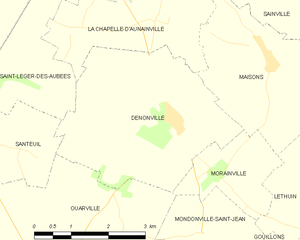
Carte de Denonville et des communes limitrophes.
Denonville est une commune française située dans le département d'Eure-et-Loir en région Centre-Val de Loire.